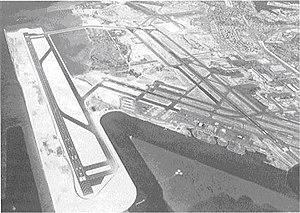
Hickam Air Force Base est une base de l'United States Air Force située près de la ville de Honolulu sur l’île d'O'ahu, dans l'archipel d'Hawaï.